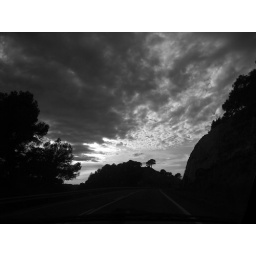
I love the clouds and the only tree that's above the other ones.